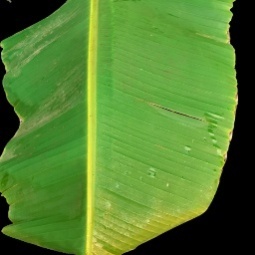
Label: Healthy